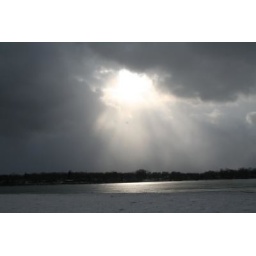
sweet sky over the water